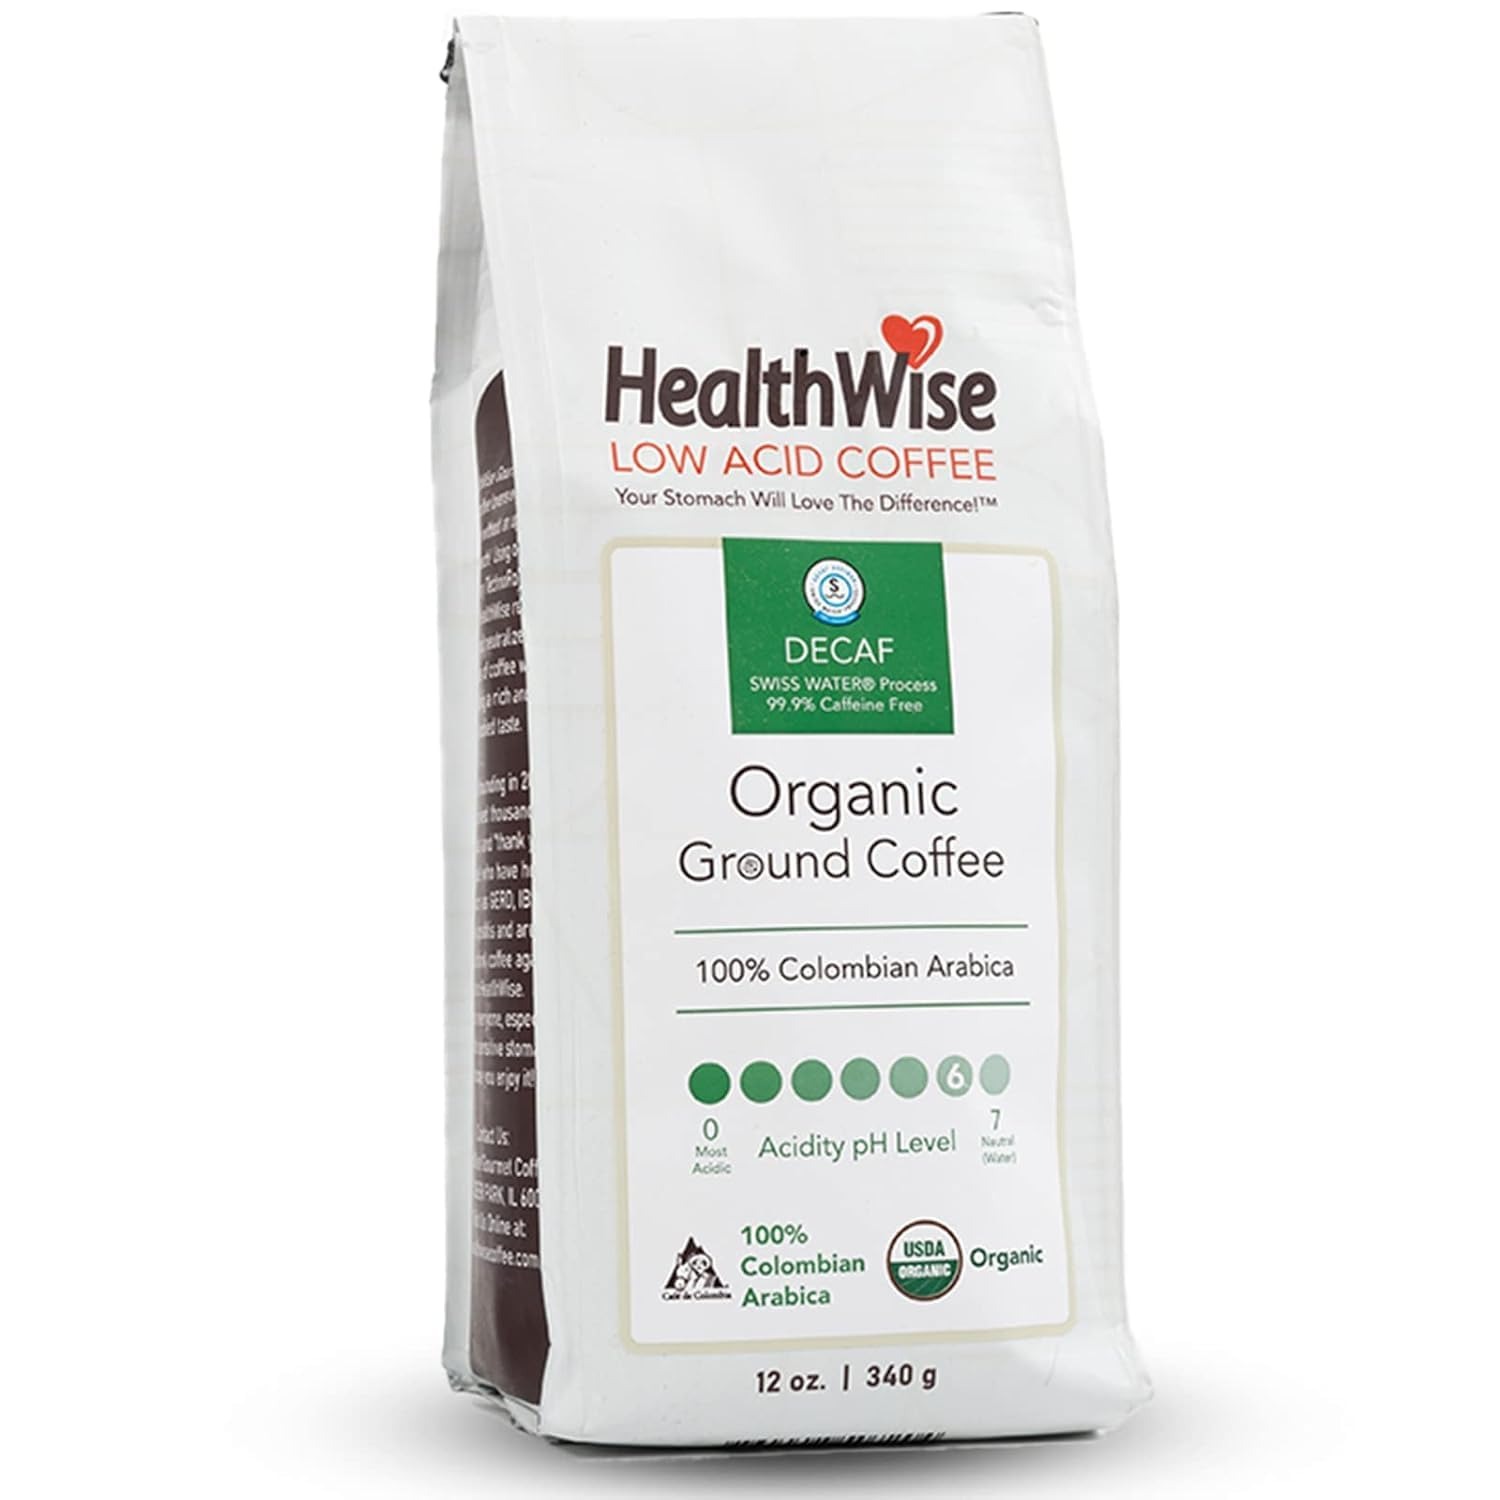
Item Name: HealthWise Low Acid Organic Ground Coffee | 100% Colombian Swiss Water Decaf | Healthier Coffee for Sensitive Stomachs 12 oz. - 340 g (Pack of 3)
Bullet Point 1: COFFEE FOR SENSITIVE STOMACHS - Normal coffee can have adverse effects due to high acid levels causing problems for people with acid reflux, heartburn, or other gastrointestinal issues. Our coffee fulfills your need for caffeine without irritating your stomach.
Bullet Point 2: TECHNOROASTING PROCESS - Our all natural-proprietary process product goes through a process that reduces the acidity and bitterness levels of the coffee resulting in a smooth, rich cup of coffee. It also seals vitamins, minerals, and antioxidants in the coffee beans.
Bullet Point 3: SWISS WATER DECAF - Our Swiss Water Process uses the water, temperature, and time to create amazing-tasting decaf coffee. We start with small batches of excellent coffee and green coffee extract then we add local water and a dash of attention by monitoring time and temperature until the coffee is 99.9% caffeine free.
Bullet Point 4: FROM COLOMBIA TO YOUR KITCHEN - Only the highest grade of Arabica beans are chosen directly from the Colombian coffee region, also known as the Coffee Triangle. We use 100% Colombian beans which are bigger and have more of a nutty flavor.
Bullet Point 5: USDA ORGANIC CERTIFIED - HealthWise Low Acid Coffee Ground Decaf meets the guidelines of the USDA. 3rd Party Tested for mycotoxins and pesticides. The coffee is grown on land that wasn't exposed to synthetic pesticides or other prohibited substances for 3 years prior.
Value: 36.0
Unit: Ounce

Price: 53.7